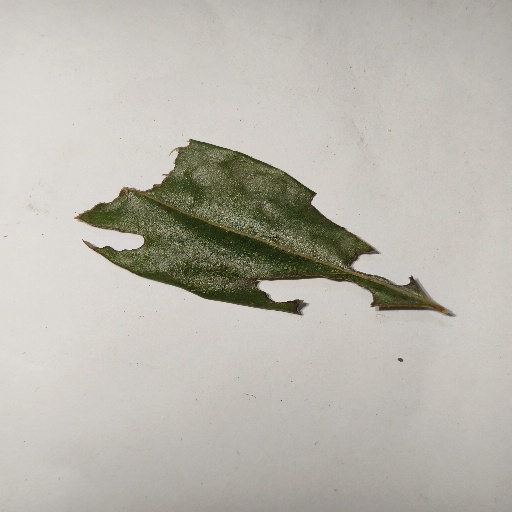
Species: Camphor
Leaf condition: Shot Hole